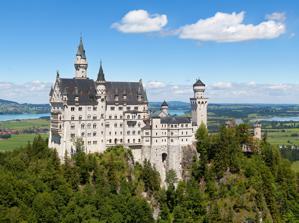
Building: Neuschwanstein Castle
Country: Germany
Year built: 1886
Palace in Bavaria, Germany "Neuschwanstein" redirects here. For the band, see Neuschwanstein (band) . For the meteorite, see Neuschwanstein (meteorite) . Neuschwanstein Castle Neuschwanstein Castle in 2013, looking northeast Neuschwanstein Castle Location within Bavaria Show map of Bavaria Neuschwanstein Castle Location within Germany Show map of Germany General information Architectural style Romanesque Revival Location Hohenschwangau , Germany Coordinates 47°33′27″N 10°44′58″E / 47.55750°N 10.74944°E / 47.55750; 10.74944 Construction started 5 September 1869 Completed c. 1886 (opened) Owner Bavarian Palace Department Design and construction Architect(s) Eduard Riedel Civil engineer Eduard Riedel, Georg von Dollmann , Julius Hofmann Other designers Ludwig II , Christian Jank Neuschwanstein Castle ( German : Schloss Neuschwanstein , pronounced [ˈʃlɔs nɔʏˈʃvaːnʃtaɪn] ; Southern Bavarian : Schloss Neischwanstoa ) is a 19th-century historicist palace on a rugged hill of the foothills of the Alps in the very south of Germany . It is located in the Swabia region of Bavaria , in the municipality of Schwangau , above the incorporated village of Hohenschwangau , which is also the location of Hohenschwangau Castle . The closest larger town is Füssen . The castle stands above the narrow gorge of the Pöllat stream, east of the Alpsee and Schwansee lakes, close to the mouth of the Lech into Forggensee . Despite the main residence of the Bavarian monarchs at the time—the Munich Residenz —being one of the most extensive palace complexes in the world, King Ludwig II of Bavaria felt the need to escape from the constraints he saw himself exposed to in Munich , and commissioned Neuschwanstein Palace on the remote northern edges of the Alps as a retreat but also in honour of composer Richard Wagner , whom he greatly admired. Ludwig chose to pay for the palace out of his personal fortune and by means of extensive borrowing rather than Bavarian public funds. Construction began in 1869 but was never completed. The castle was intended to serve as a private residence for the king but he died in 1886, and it was opened to the public shortly after his death. Since then, more than 61 million people have visited Neuschwanstein Castle. More than 1.3 million people visit annually, with as many as 6,000 per day in the summer. Location A northward view of Neuschwanstein Castle from Mount Säuling (2,047 m or 6,716 ft) on the border between Bavaria and Tyrol : Schwangau between large Forggensee reservoir (1952) and Hohenschwangau and Neuschwanstein palaces The municipality of Schwangau lies at an elevation of 800 m (2,620 ft) at the southwest border of the German state of Bavaria. Its surroundings are characterised by the transition between the Alpine foothills in the south (toward the nearby Austrian border) and a hilly landscape in the north that appears flat by comparison. In the Middle Ages , three castles overlooked the villages. One was called Schwanstein Castle. [ nb 1 ] In 1832, Ludwig's father, King Maximilian II of Bavaria , bought its ruins to replace them with the comfortable neo-Gothic palace known as Hohenschwangau Castle. Finished in 1837, the palace became his family's summer residence, and his elder son Ludwig (born 1845) spent a large part of his childhood here. Vorderhohenschwangau Castle and Hinterhohenschwangau Castle sat on a rugged hill overlooking Schwanstein Castle, [ nb 2 ] two nearby lakes ( Alpsee and Schwansee ), and the village. Separated by only a moat , they jointly consisted of a hall, a keep , and a fortified tower house . In the 19th century, only ruins remained of the twin medieval castles; those of Hinterhohenschwangau served as a lookout place known as Sylphenturm . The ruins above the family palace were known to the crown prince from his excursions. He first sketched one of them in his diary in 1859. When the young king came to power in 1864, the construction of a new palace in place of the two ruined castles became the first in his series of palace building projects. As he called the new palace New Hohenschwangau Castle, the confusing result was that Hohenschwangau and Schwanstein effectively swapped names: Hohenschwangau Castle replaced the ruins of Schwanstein Castle, and Neuschwanstein Castle replaced the ruins of the two Hohenschwangau Castles. Only after Ludwig's death was it renamed Neuschwanstein . History Inspiration and design Neuschwanstein embodies both the contemporaneous architectural fashion known as castle Romanticism ( German : Burgenromantik ) and King Ludwig II's enthusiasm for the operas of Richard Wagner. In the 19th century, many castles were constructed or reconstructed, often with significant changes, to make them more picturesque. Palace-building projects similar to Neuschwanstein had been undertaken earlier in several of the German states and included Hohenschwangau Castle, Lichtenstein Castle , Hohenzollern Castle , and numerous buildings on the Rhine , such as Stolzenfels Castle . The inspiration for the construction of Neuschwanstein came from two journeys that Ludwig took in 1867: one in May to the reconstructed Wartburg near Eisenach , and another in July to the Château de Pierrefonds , which Eugène Viollet-le-Duc was transforming from a ruined castle into a historicist palace. [ nb 3 ] Neuschwanstein project drawing (Christian Jank 1869) Ludwig believed both buildings represented a Romanticist interpretation of the Middle Ages, as well as the musical mythology of his friend Wagner, whose operas Tannhäuser and Lohengrin had made a lasting impression on him. In February 1868, Ludwig's grandfather, King Ludwig I , died, freeing the considerable sums that were previously spent on the abdicated King's appanage . [ nb 4 ] This allowed Ludwig II to start the architectural project of building a private refuge in the familiar landscape far from the capital Munich , so that he could live out his idea of the Middle Ages. In a letter to Richard Wagner in May 1868, Ludwig wrote: It is my intention to rebuild the old castle ruin of Hohenschwangau near the Pöllat Gorge in the authentic style of the old German knights' castles, and I must confess to you that I am looking forward very much to living there one day (in 3 years); ... you know the revered guest I would like to accommodate there; the location is one of the most beautiful to be found, holy and unapproachable, a worthy temple for the divine friend who has brought salvation and true blessing to the world. It will also remind you of "Tannhäuser" (Singers' Hall with a view of the castle in the background), "Lohengrin'" (castle courtyard, open corridor, path to the chapel); ... . The building design was drafted by the stage designer Christian Jank and realised by the architect Eduard Riedel . For technical reasons, the ruined castles could not be integrated into the plan. Initial ideas for the palace drew stylistically on Nuremberg Castle and envisaged a simple building in place of the old Vorderhohenschwangau Castle, but they were rejected and replaced by increasingly extensive drafts, culminating in a bigger palace modelled on the Wartburg. The king insisted on a detailed plan and on personal approval of each and every draft. Ludwig's control went so far that the palace has been regarded as his own creation rather than that of the architects involved. Whereas contemporary architecture critics derided Neuschwanstein, one of the last big palace building projects of the 19th century, as kitsch , Neuschwanstein and Ludwig II's other buildings are now counted among the major works of European historicism. For financial reasons, a project similar to Neuschwanstein — Falkenstein Castle — never got past the planning stages. The palace can be regarded as typical of 19th-century architecture. The shapes of Romanesque (simple geometric figures such as cuboids and semicircular arches), Gothic (upward-pointing lines, slim towers, delicate embellishments), and Byzantine architecture and art (the Throne Hall décor) were mingled in an eclectic fashion and supplemented with 19th-century technical achievements. The Patrona Bavariae and Saint George on the court face of the Palas (main building) are depicted in the local Lüftlmalerei style, a fresco technique typical for Allgäu farmers' houses, while the unimplemented drafts for the Knights' House gallery foreshadow elements of Art Nouveau . Characteristic of Neuschwanstein's design are theatre themes: Christian Jank drew on coulisse drafts from his time as a scenic painter. The basic style was first planned to be neo-Gothic but the palace was primarily built in Romanesque style in the end. The operatic themes moved gradually from Tannhäuser and Lohengrin to Parsifal . Construction Neuschwanstein under construction: Bower still missing, Rectangular Tower under construction (photograph c. 1882–85) Neuschwanstein under construction: upper courtyard (photograph c. 1886) In 1868, the ruins of the medieval twin castles were completely demolished; the remains of the old keep were blown up. The foundation stone for the palace was laid on 5 September 1869; in 1872, its cellar was completed, and in 1876, everything up to the first floor, the gatehouse being finished first. At the end of 1882, it was completed and fully furnished, allowing Ludwig to take provisional lodgings there and observe the ongoing construction work. In 1874, management of the civil works passed from Eduard Riedel to Georg von Dollmann . The topping out ceremony for the Palas was in 1880, and in 1884 the King moved in to the new building. In the same year, the direction of the project passed to Julius Hofmann [ de ] , after Dollmann had fallen from the King's favour. The palace was erected as a conventional brick construction and later encased in various types of rock. The white limestone used for the fronts came from a nearby quarry. The sandstone bricks for the portals and bay windows came from Schlaitdorf in Württemberg . Marble from Untersberg near Salzburg was used for the windows, the arch ribs, the columns and the capitals . The Throne Hall was a later addition to the plans and required a steel framework. The transport of building materials was facilitated by scaffolding and a steam crane that lifted the material to the construction site. Another crane was used at the construction site. The recently founded Dampfkessel-Revisionsverein (Steam Boiler Inspection Association) regularly inspected both boilers. For about two decades, the construction site was the principal employer in the region. In 1880, about 200 craftsmen were occupied at the site, not counting suppliers and other persons indirectly involved in the construction. At times when the King insisted on particularly close deadlines and urgent changes, reportedly up to 300 workers per day were active, sometimes working at night by the light of oil lamps. Statistics from the years 1879/1880 support an immense amount of building materials: 465 tonnes (513 short tons ) of Salzburg marble, 1,550 t (1,710 short tons) of sandstone, 400,000 bricks and 2,050 cubic metres (2,680 cu yd) of wood for the scaffolding. In 1870, a society was founded for insuring the workers, for a low monthly fee, augmented by the King. The heirs of construction casualties (30 cases are mentioned in the statistics) received a small pension. In 1884, the King moved into the (still unfinished) Palas , and in 1885 he invited his mother Marie to Neuschwanstein on the occasion of her 60th birthday. [ nb 5 ] By 1886, the external structure of the Palas (hall) was mostly finished. In the same year, Ludwig had the first, wooden Marienbrücke over the Pöllat Gorge replaced by a steel construction. Despite its size, Neuschwanstein did not have space for the royal court but contained only the King's private lodging and servants' rooms. The court buildings served decorative rather than residential purposes: The palace was intended to serve King Ludwig II as a kind of inhabitable theatrical setting. As a temple of friendship , it was also dedicated to the life and work of Richard Wagner, who died in 1883 without visiting the building. In the end, Ludwig II lived in the palace for a total of only 172 days. Funding Neuschwanstein in 1886 The King's demands expanded during the construction of Neuschwanstein, and so did the expenses. Drafts and estimated costs were revised repeatedly. Initially a modest study was planned instead of the great throne hall, and projected guest rooms were struck from the drafts to make place for a Moorish Hall , which could not be realised due to lack of resources. Completion was originally projected for 1872 but repeatedly deferred. Neuschwanstein, the symbolic medieval knight's castle, was not King Ludwig II 's only huge construction project. It was followed by the Rococo style Lustschloss of Linderhof Palace and the Baroque palace of Herrenchiemsee , a monument to the era of absolutism . Linderhof, the smallest of the projects, was finished in 1886, and the other two remain incomplete. All three projects together drained his resources. The King paid for his construction projects by private means and from his civil list income. Contrary to frequent claims, the Bavarian treasury was not directly burdened by his buildings. From 1871, Ludwig had an additional secret income in return for a political favour given to Otto von Bismarck . [ nb 6 ] The construction costs of Neuschwanstein in the King's lifetime amounted to 6.2 million German gold marks (equivalent to €47 million in 2021), almost twice the initial cost estimate of 3.2 million marks. As his private means were insufficient for his increasingly escalating construction projects, the King continuously opened new lines of credit. In 1876, a court counselor was replaced after pointing out the danger of insolvency. By 1883, he already owed 7 million marks, and in spring 1884 and August 1885 debt conversions of 7.5 million marks and 6.5 million marks, respectively, became necessary. Even after his debts had reached 14 million marks, King Ludwig II insisted on continuation of his architectural projects; he threatened suicide if his creditors seized his palaces. In early 1886, Ludwig asked his cabinet for a credit of 6 million marks, which was denied. In April, he followed Bismarck's advice to apply for the money to his parliament. In June, the Bavarian government decided to depose the King who was living at Neuschwanstein at the time. On 9 June, he was incapacitated and on 10 June, he had the deposition commission arrested in the gatehouse. In expectation of the commission, he alerted the gendarmerie and fire brigades of surrounding places for his protection. A second commission headed by Bernhard von Gudden arrived on the next day, and the King was forced to leave the palace that night. Ludwig was put under the supervision of Gudden. On 13 June, both died under mysterious circumstances in the shallow shore water of Lake Starnberg near Berg Castle . Simplified completion Neuschwanstein front façade and surroundings ( photochrom print, c. 1900) A 1901 postcard of Berg Castle At the time of King Ludwig's death, the palace was far from complete. The external structures of the Gatehouse and the Palas were mostly finished but the Rectangular Tower was still scaffolded. Work on the Bower had not started but was completed in a simplified form by 1892 without the planned figures of the female saints. The Knights' House was also simplified. In King Ludwig's plans, the columns in the Knights' House gallery were held as tree trunks and the capitals as the corresponding crowns. Only the foundations existed for the core piece of the palace complex: a keep of 90 metres (300 ft) height planned in the upper courtyard, resting on a three- nave chapel. This was not realised, and a connection wing between the Gatehouse and the Bower saw the same fate. Plans for a castle garden with terraces and a fountain west of the Palas were also abandoned after the King's death. The interior of the royal living space in the palace was mostly completed in 1886; the lobbies and corridors were painted in a simpler style by 1888. The Moorish Hall , which was desired by the King and planned below the Throne Hall, was not realised any more than the Knights' Bath , which was modelled after the Knights' Bath in the Wartburg and was intended to render homage to the knights' cult as a medieval baptism bath. A Bride Chamber in the Bower (after a location in Lohengrin ), guest rooms in the first and second floor of the Palas and a great banquet hall were further abandoned projects. In fact, a complete development of Neuschwanstein had never even been planned, and at the time of the King's death there was not a utilisation concept for numerous rooms. The King never intended to make the palace accessible to the public. No more than six weeks after the King's death, the Prince-Regent Luitpold ordered the palace opened to paying visitors. The administrators of King Ludwig's estate managed to balance the construction debts by 1899. From then until World War I , Neuschwanstein was a stable and lucrative source of revenue for the House of Wittelsbach , and King Ludwig's castles were probably the single largest income source earned by the Bavarian royal family in the last years prior to 1914. To guarantee a smooth course of visits, some rooms and the court buildings were finished first. Initially, the visitors were allowed to move freely in the palace, causing the furniture to wear quickly. When Bavaria became a republic in 1918, the government socialised the civil list . The resulting dispute with the House of Wittelsbach led to a split in 1923: King Ludwig's palaces including Neuschwanstein fell to the state and are now managed by the Bavarian Palace Department , a division of the Bavarian finance ministry. Nearby Hohenschwangau Castle fell to the Wittelsbach Compensation Fund [ de ] ( Wittelsbacher Ausgleichsfonds ), whose revenues go to the House of Wittelsbach. The visitor numbers continued to rise, reaching 200,000 in 1939. World War II A painting of the castle by Adolf Hitler , 1914 Due to its secluded and strategically unimportant location, the palace survived the destruction of the two World Wars. Until 1944, it served as a depot for Nazi plunder that was taken from France by the Reichsleiter Rosenberg Institute for the Occupied Territories ( Einsatzstab Reichsleiter Rosenberg für die besetzten Gebiete ), a suborganisation of the Nazi Party . The castle was used to catalogue the works of art. After World War II , 39 photo albums were found in the palace documenting the scale of the art seizures. The albums are now stored in the United States National Archives . Monuments Men recovering stolen art from the castle, 1945 In April 1945, the SS considered blowing up the palace to prevent the building and the artwork it contained from falling to the enemy. The plan was not realised by the SS- Gruppenführer who had been assigned the task, and at the end of the war the palace was surrendered undamaged to representatives of the Allied forces. The Allied occupation authorities eventually returned the palace to the reconstituted Bavarian state government. Thereafter the Bavarian archives used some of the rooms as a provisional store for salvaged archival material, as its premises in Munich had been bombed. Architecture Neuschwanstein Castle seen from the southeast Aerial view from the northwest The effect of the Neuschwanstein ensemble is highly stylistic, both externally and internally. The king's influence is apparent throughout, and he took a keen personal interest in the design and decoration. An example can be seen in his comments, or commands, regarding a mural depicting Lohengrin in the Palas: "His Majesty wishes that ... the ship be placed further from the shore, that Lohengrin's neck be less tilted, that the chain from the ship to the swan be of gold and not of roses, and finally that the style of the castle shall be kept medieval." The suite of rooms within the Palas contains the Throne Room, King Ludwig's suite, the Singers' Hall, and the Grotto. The interior and especially the throne room Byzantine-Arab construction resumes to the chapels and churches of the royal Sicilian Norman-Swabian period in Palermo related to the Kings of Germany House of Hohenstaufen . Throughout, the design pays homage to the German legends of Lohengrin, the Swan Knight. Hohenschwangau, where King Ludwig spent much of his youth, had decorations of these sagas. These themes were taken up in the operas of Richard Wagner . Many rooms bear a border depicting the various operas written by Wagner, including a theatre permanently featuring the set of one such play. Many of the interior rooms remain undecorated, with only 14 rooms finished before Ludwig's death. With the palace under construction at the King's death, one of the major features of the palace remained unbuilt. A massive keep , which would have formed the highest point and central focus of the ensemble, was planned for the middle of the upper courtyard but was never built, at the decision of the King's family. The foundation for the keep is visible in the upper courtyard. Neuschwanstein Castle consists of several individual structures which were erected over a length of 150 metres on the top of a cliff ridge. The elongate building is furnished with numerous towers, ornamental turrets, gables, balconies, pinnacles, and sculptures. Following Romanesque style, most window openings are fashioned as bi- and triforia . Before the backdrop of the Tegelberg and the Pöllat Gorge in the south and the Alpine foothills with their lakes in the north, the ensemble of individual buildings provides varying picturesque views of the palace from all directions. It was designed as the Romantic ideal of a knight's castle. Unlike real castles, whose building stock is in most cases the result of centuries of building activity, Neuschwanstein was planned from the inception as an intentionally asymmetric building, and erected in consecutive stages. Typical attributes of a castle were included, but real fortifications — the most important feature of a medieval aristocratic estate — were dispensed with. Exterior Palace roof Overview of palace complex; position of the planned chapel marked in yellow View from location of unrealised chapel along upper courtyard level: Bower (left, with balcony of Elsa von Brabant ), palace front, and Knights' House (right), according to Wagner's stage directions for Antwerp Castle in the second act of Lohengrin The palace complex is entered through the symmetrical Gatehouse flanked by two stair towers. The eastward-pointing gate building is the only structure of the palace whose wall area is fashioned in high-contrast colours; the exterior walls are cased with red bricks, the court fronts with yellow limestone . The roof cornice is surrounded by pinnacles. The upper floor of the Gatehouse is surmounted by a crow-stepped gable and held King Ludwig II's first lodging at Neuschwanstein, from which he occasionally observed the building work before the hall was completed. The ground floors of the Gatehouse were intended to accommodate the stables. The passage through the Gatehouse, crowned with the royal coat of arms of Bavaria , leads directly into the courtyard. The courtyard has two levels, the lower one being defined to the east by the Gatehouse and to the north by the foundations of the Rectangular Tower and by the gallery building. The southern end of the courtyard is open, imparting a view of the surrounding mountain scenery. At its western end, the courtyard is delimited by a bricked embankment, whose polygonally protracting bulge marks the choir of the originally projected chapel; this three-nave church, never built, was intended to form the base of a 90-metre (295-ft) keep , the planned centrepiece of the architectural ensemble. A flight of steps at the side gives access to the upper level. Saint George Gatehouse Today, the foundation plan of the chapel-keep is marked out in the upper-courtyard pavement. The most striking structure of the upper court level is the Rectangular Tower (45 metres or 148 feet). Like most of the court buildings, it mostly serves a decorative purpose as part of the ensemble. Its viewing platform provides a vast view over the Alpine foothills to the north. The northern end of the upper courtyard is defined by the Knights' House. The three-storey building is connected to the Rectangular Tower and the Gatehouse by means of a continuous gallery fashioned with a blind arcade . From the point of view of castle Romanticism, the Knights' House was the abode of a stronghold's menfolk; at Neuschwanstein, estate and service rooms were envisioned here. The Bower, which complements the Knights' House as the ladies' house but was never used as such, defines the south side of the courtyard. Both structures together form the motif of the Antwerp Castle featuring in the first act of Lohengrin . Embedded in the pavement is the floor plan of the planned palace chapel. The western end of the courtyard is delimited by the Palas (hall). It constitutes the real main and residential building of the castle and contains the King's stateroom and the servants' rooms. The Palas is a colossal five-story structure in the shape of two huge cuboids that are connected in a flat angle and covered by two adjacent high gable roofs. The building's shape follows the course of the ridge. In its angles there are two stair towers, the northern one surmounting the palace roof by several storeys with its height of 65 metres (213 ft). With their polymorphic roofs, both towers are reminiscent of the Château de Pierrefonds . The western Palas front supports a two-storey balcony with view on the Alpsee , while northwards a low chair tower and the conservatory protract from the main structure. The entire Palas is spangled with numerous decorative chimneys and ornamental turrets, the court front with colourful frescos . The court-side gable is crowned with a copper lion, the western (outward) gable with the likeness of a knight. Interior Floor plan of third floor, position of fourth-floor Hall of the Singers marked in red Corridor Throne Hall detail Had it been completed, the palace would have had more than 200 interior rooms, including premises for guests and servants, as well as for service and logistics. Ultimately, no more than about 15 rooms and halls were finished. In its lower stories the Palas accommodates administrative and servants' rooms and the rooms of today's palace administration. The King's staterooms are situated in the upper stories. The anterior structure accommodates the lodgings in the third floor, above them the Hall of the Singers . The upper floors of the west-facing posterior structure are filled almost completely by the Throne Hall. The total floor space of all floors amounts to nearly 6,000 square metres (65,000 sq ft). Neuschwanstein houses numerous significant interior rooms of German historicism . The palace was fitted with several of the latest technical innovations of the late 19th century. Among other things, it had a battery-powered bell system for the servants and telephone lines. The kitchen equipment included a Rumford oven that turned the skewer with its heat and so automatically adjusted the turning speed. The hot air was used for a calorifère central heating system. Further novelties for the era were running warm water and toilets with automatic flushing. The largest room of the palace by area is the Hall of the Singers, followed by the Throne Hall. The 27-by-10-metre (89 by 33 ft) Hall of the Singers is located in the eastern, court-side wing of the Palas, in the fourth floor above the King's lodgings. It is designed as an amalgamation of two rooms of the Wartburg: The Hall of the Singers and the Ballroom. It was one of the King's favourite projects for his palace. The rectangular room was decorated with themes from Lohengrin and Parzival . Its longer side is terminated by a gallery that is crowned by a tribune, modelled after the Wartburg. The eastern narrow side is terminated by a stage that is structured by arcades and known as the Sängerlaube . The Hall of the Singers was never designed for court festivities of the reclusive King. Rather, like the Throne Hall, it served as a walkable monument in which the culture of knights and courtly love of the Middle Ages was represented. The first performance in this hall took place in 1933, and was a concert commemorating the 50th anniversary of Richard Wagner's death. The Throne Hall, 20 by 12 metres (66 by 39 ft), is situated in the west wing of the Palas. With its height of 13 metres (43 ft), it occupies the third and fourth floors. Julius Hofmann modelled it after the Allerheiligen-Hofkirche in the Munich Residenz . On three sides, it is surrounded by colorful arcades, ending in an apse that was intended to hold King Ludwig's throne but that was never completed. The throne dais is surrounded by paintings of Jesus, the Twelve Apostles , and six canonised kings. The mural paintings were created by Wilhelm Hauschild . The floor mosaic was completed after the king's death. The chandelier is fashioned after a Byzantine crown. The Throne Hall makes a sacral impression. Following the king's wish, it amalgamated the Grail Hall from Parzival with a symbol of the divine right of kings , an incorporation of unrestricted sovereign power, which King Ludwig as the head of a constitutional monarchy no longer held. The union of the sacral and regal is emphasised by the portraits in the apse of six canonised Kings: Saint Louis of France, Saint Stephen of Hungary , Saint Edward the Confessor of England, Saint Wenceslaus of Bohemia, Saint Olaf of Norway, and Saint Henry , Holy Roman Emperor. Palace rooms (late 19th-century photochrom prints) Hall of the Singers Throne Hall Drawing room Study Dining room Bedroom Apart from the large ceremonial rooms, several smaller rooms were created for use by King Ludwig II. The royal lodging is on the third floor of the palace in the east wing of the Palas. It consists of eight rooms with living space and several smaller rooms. In spite of the gaudy décor, the living space with its moderate room size and its sofas and suites makes a relatively modern impression on today's visitors. King Ludwig II did not attach importance to representative requirements of former times, in which the life of a monarch was mostly public. The interior decoration with mural paintings, tapestry , furniture and other handicraft generally refers to the King's favourite themes: the grail legend , the works of Wolfram von Eschenbach , and their interpretation by Richard Wagner. Grotto The eastward drawing room is adorned with themes from the Lohengrin legend. The furniture, including sofa, table, armchairs, and seats in a northward alcove , is comfortable and homelike. Next to the drawing room is a little artificial grotto that forms the passage to the study. The unusual room, originally equipped with an artificial waterfall and a rainbow machine, is connected to a little conservatory . Depicting the Hörselberg grotto, it relates to Wagner's Tannhäuser , as does the décor of the adjacent study. In the park of Linderhof Palace the King had installed a similar grotto of greater dimensions. Opposite the study follows the dining room, adorned with themes of courtly love . Since the kitchen in Neuschwanstein is situated three stories below the dining room, it was impossible to install a wishing table (dining table disappearing by means of a mechanism) as at Linderhof Palace and Herrenchiemsee. Instead, the dining room was connected with the kitchen by means of a service lift. Kitchen The bedroom adjacent to the dining room and the subsequent house chapel are the only rooms of the palace that remain in neo-Gothic style. The King's bedroom is dominated by a huge bed adorned with carvings. Fourteen carvers worked more than four years on the bed canopy with its numerous pinnacles and on the oaken panellings. It was in this room that Ludwig was arrested on the night between 11 and 12 June 1886. The adjacent little house chapel is consecrated to Saint Louis , after whom the owner was named. The servant rooms are in the basement of the Palas, and are quite scantily equipped with massive oak furniture. Besides one table and one cabinet, there are two beds of 1.80 metres (5 ft 11 in) length each. Translucent glass windows separated the rooms from the corridor that connects the exterior stairs with the main stairs, so that the King could enter and leave unseen. The servants were not allowed to use the main stairs but were restricted to the much narrower and steeper servants' stairs. Tourism Neuschwanstein welcomes almost 1.5 million visitors per year, making it one of the most popular tourist destinations in Europe. For security reasons, the palace can only be visited via a 35-minute guided tour, and no photography is allowed inside the castle. There are also special guided tours that focus on specific topics. In the peak season from June until August, Neuschwanstein has as many as 6,000 visitors per day, and guests without advance reservation may have to wait several hours. Those without tickets may still walk the long driveway from the base to the top of the mountain and visit the grounds and courtyard without a ticket, but they will not be admitted to the interior of the castle. Ticket sales are processed exclusively via the ticket centre in Hohenschwangau. As of 2008 [update] , the total number of visitors exceeded 60 million. In 2004, the revenues were booked as €6.5 million. On June 14, 2023, two young American tourists were assaulted by a 30-year old American near Marienbrücke, killing one of them. Culture, art, and science Neuschwanstein is a global symbol of the era of Romanticism . The palace has appeared prominently in several movies such as Helmut Käutner 's Ludwig II (1955) and Luchino Visconti 's Ludwig (1972), both biopics about the King; the musical Chitty Chitty Bang Bang (1968), the spoof comedy Spaceballs , and the war drama The Great Escape (1963). It served as the inspiration for Disneyland 's Sleeping Beauty Castle , Cameran Palace in the animated Pokémon film Lucario and The Mystery of Mew (2005), and later similar structures. It is also visited by the character Grace Nakimura alongside Herrenchiemsee in the game The Beast Within: A Gabriel Knight Mystery (1996). In 1977, Neuschwanstein Castle became the motif of a West German definitive stamp , and it appeared on a €2 commemorative coin for the German Bundesländer series in 2012. In 2007, it was a finalist in the widely publicised online selection of the New Seven Wonders of the World . A meteorite that reached Earth spectacularly on 6 April 2002 at the Austrian border near Hohenschwangau was named Neuschwanstein after the palace. Three fragments were found: Neuschwanstein I (1.75 kg (3.9 lb), found July 2002) and Neuschwanstein II (1.63 kg (3.6 lb), found May 2003) on the German side, and Neuschwanstein III (2.84 kg (6.3 lb), found June 2003) on the Austrian side near Reutte . The meteorite is classified as an enstatite chondrite with unusually large proportions of pure iron (29%), enstatite , and the extremely rare mineral sinoite (Si 2 N 2 O). World Heritage candidature See also: List of World Heritage Sites in Germany § Tentative list As of 2015 [update] , Neuschwanstein and Ludwig's Linderhof and Herrenchiemsee palaces are on the German tentative list for a future designation as UNESCO World Heritage Sites . A joint candidature with other representative palaces of the Romantic historicism is discussed, including for example Schwerin Palace . Panoramas Modern panorama from Neuschwanstein (1,008 m or 3,307 ft ) showing (left to right): palace access road; Alpsee with locality of Hohenschwangau in front; 19th-century Hohenschwangau Castle on a hill with Schwansee behind it on the right (west); locality of Alterschrofen with town of Füssen behind it; core of Schwangau in front of large Forggensee reservoir (1952); Bannwaldsee (north) Neuschwanstein Castle as seen from Marienbrücke (Marie's Bridge, or Pöllatbrücke). Marienbrücke is across the Pöllat directly behind and directly visible from Neuschwanstein Castle. The bridge was named by Ludwig II of Bavaria after his mother, Marie of Prussia . See also List of castles in Bavaria List of castles in Germany Notes